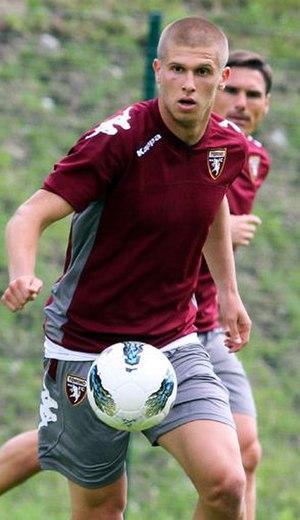
Alen Stevanović, né le 7 janvier 1991 à Zurich est un footballeur international serbe qui évolue au poste de milieu offensif ou d'ailier au Wisła Płock.